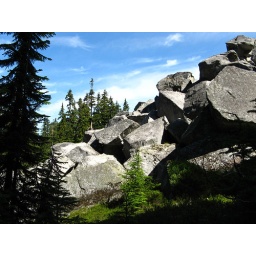
The rocks in this pile are as big as cars and they run straight up the mountain.